Aluminium compounds

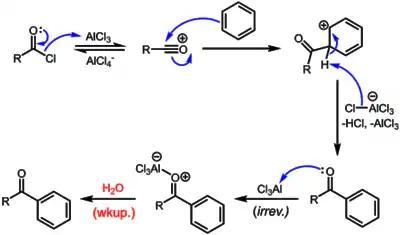
Mechanism of the Friedel–Crafts acylation, using AlCl as a catalyst

With heavier halides, the coordination numbers are lower. The other trihalides are dimeric or polymeric with tetrahedral four-coordinate aluminium centers. Aluminium trichloride (AlCl) has a layered polymeric structure below its melting point of , but transforms on melting to AlCl dimers with a concomitant increase in volume by 85% and a near-total loss of electrical conductivity. These still predominate in the gas phase at low temperatures (150–200 °C), but at higher temperatures increasingly dissociate into trigonal planar AlCl monomers similar to the structure of BCl. Aluminium tribromide and aluminium triiodide form AlX dimers in all three phases and hence do not show such significant changes of properties upon phase change. These materials are prepared by treating aluminium with the halogen. The aluminium trihalides form many addition compounds or complexes; their Lewis acidic nature makes them useful as catalysts for the Friedel–Crafts reactions. Aluminium trichloride has major industrial uses involving this reaction, such as in the manufacture of anthraquinones and styrene; it is also often used as the precursor for many other aluminium compounds and as a reagent for converting nonmetal fluorides into the corresponding chlorides (a transhalogenation reaction).